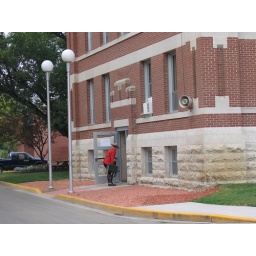
We spotted one Mounty in full dress uniform at the Royal Canadian Mounted Police Academy in Regina, SK